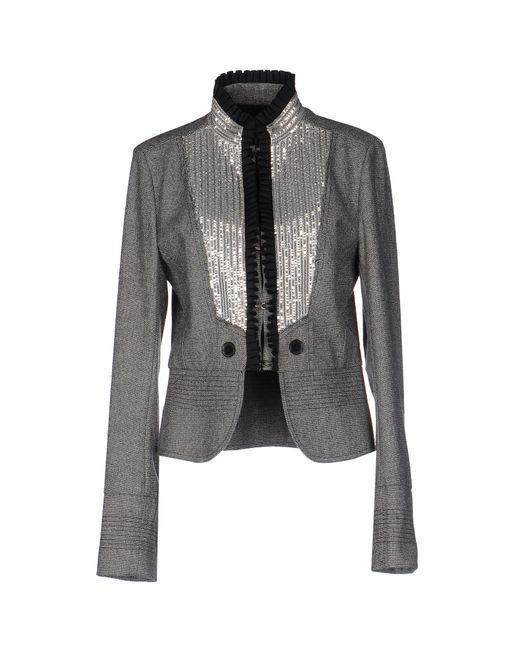
Aschfarbenes Langarm-Knopfhemd mit Motiven